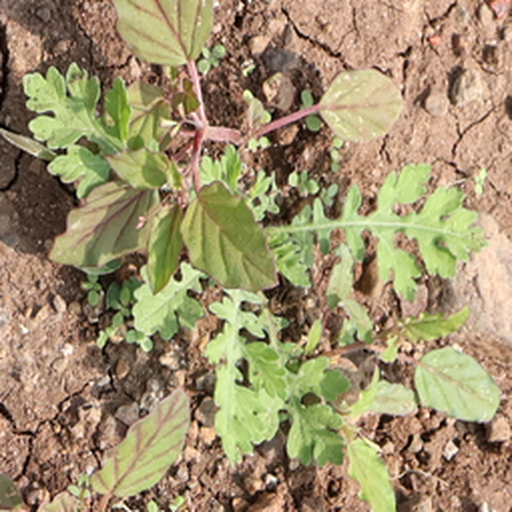
Weed species: Gajar_gavat_(Parthenium hysterophorus)